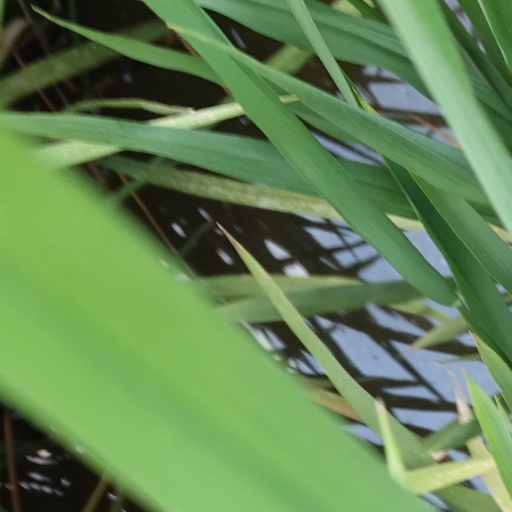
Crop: rice